Avellino Cathedral

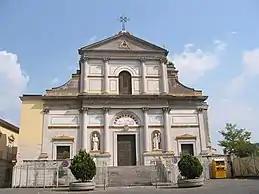
West front

Avellino Cathedral ("Cattedrale di Avellino") is a Roman Catholic cathedral dedicated to the Assumption of the Virgin Mary and Saint Modestinus in Avellino, Campania, Italy. It is the seat of the bishops of Avellino.